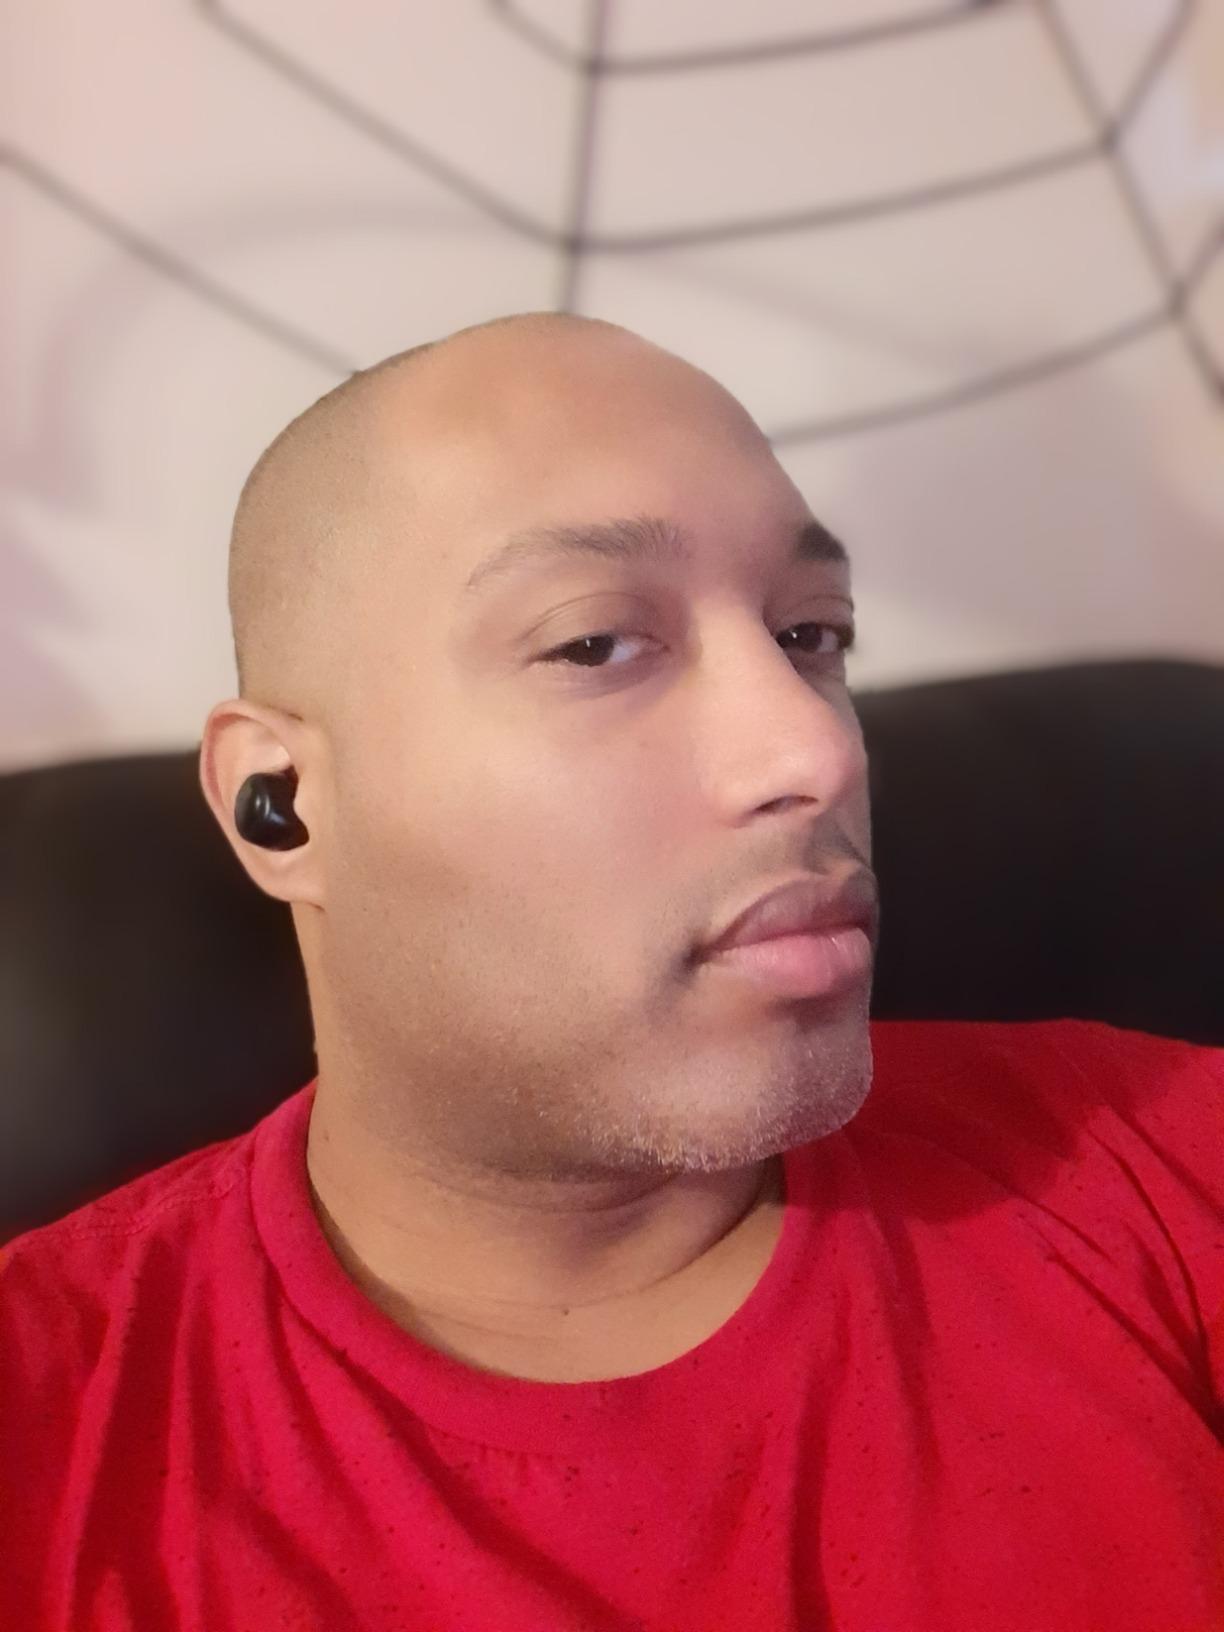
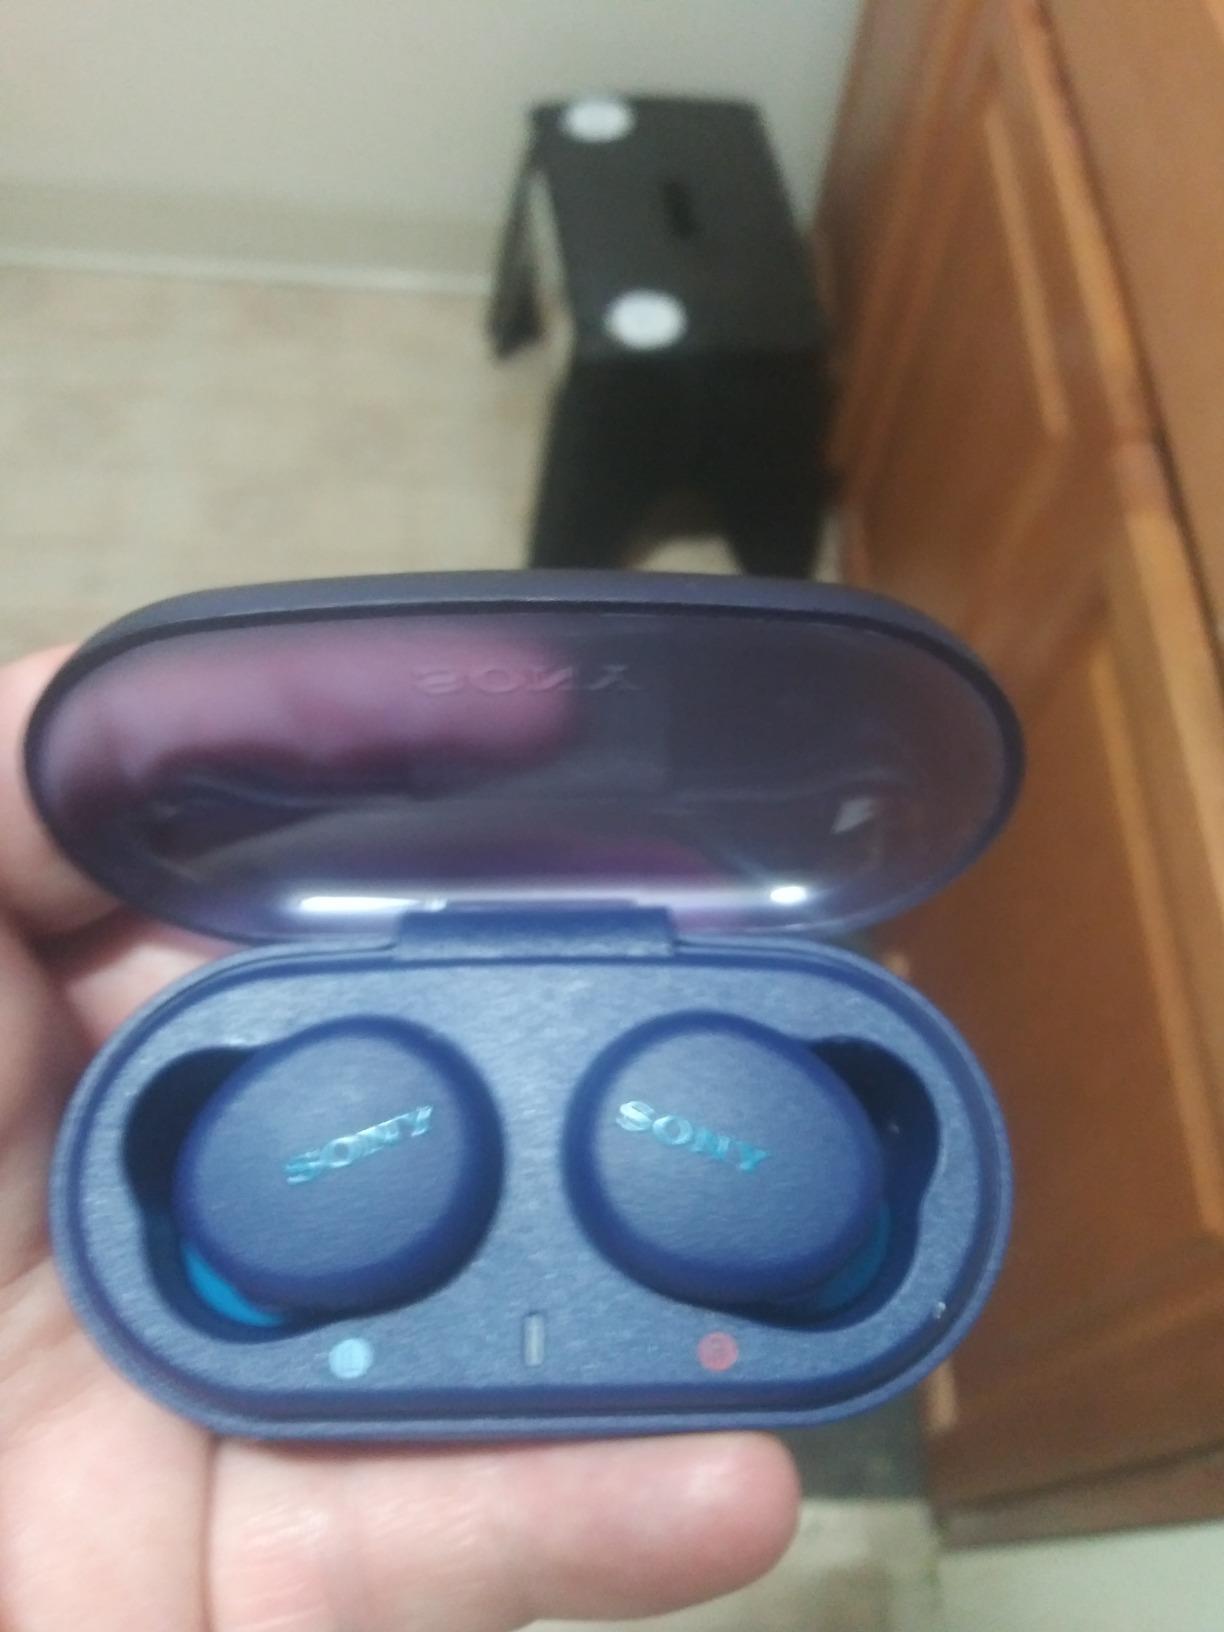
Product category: earbuds
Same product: no